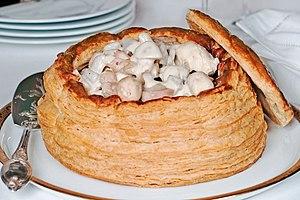
Vol-au-vent à l'ancienne de 20 cm de diamètre et de 14 cm de hauteur
Une charcuterie pâtissière est un produit alimentaire composé d'une pâte et d'un apprêt de viande, accompagnée parfois de fromage ou de légumes.
Le vol-au-vent est de nos jours une charcuterie pâtissière composée d'une croûte cylindrique faite de pâte feuilletée, et d'une garniture liée d'une sauce. À l'origine, le vol-au-vent désigne formellement la croustade de pâte feuilletée mais le sens a glissé pour inclure la garniture. Destiné à plusieurs personnes, il a un diamètre généralement de 15 à 20 cm, mais aujourd'hui, il se confond avec la bouchée individuelle de taille inférieure et la mini-bouchée de 4/5 cm appelée autrefois « bouchée mignonne ».